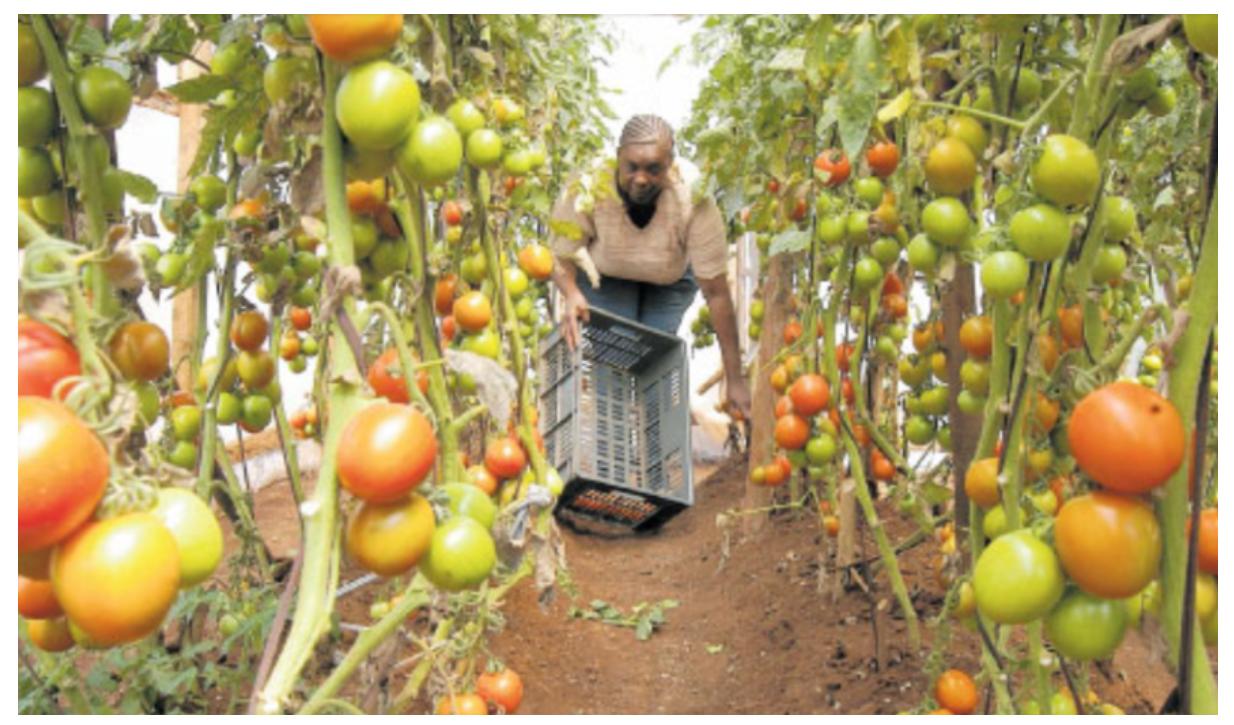
Mkulima aliyeshika kikapu cha plastiki, aliye ndani ya shamba lenye miche yenye majani ya rangi ya kijani iliyobeba nyanya mbichi na zilizoiva, kwa ajili ya kuvunwa kupelekwa sokoni kuuzwa.